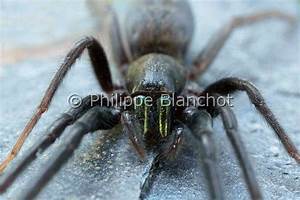
Label: spider